Samer Tariq Issawi

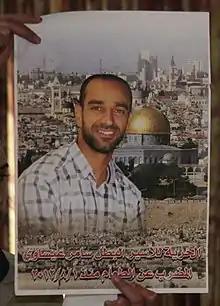

Samer Tariq Issawi (born December 16, 1979, in Issawiyeh, north east of Jerusalem) is a Palestinian prisoner in Israel.